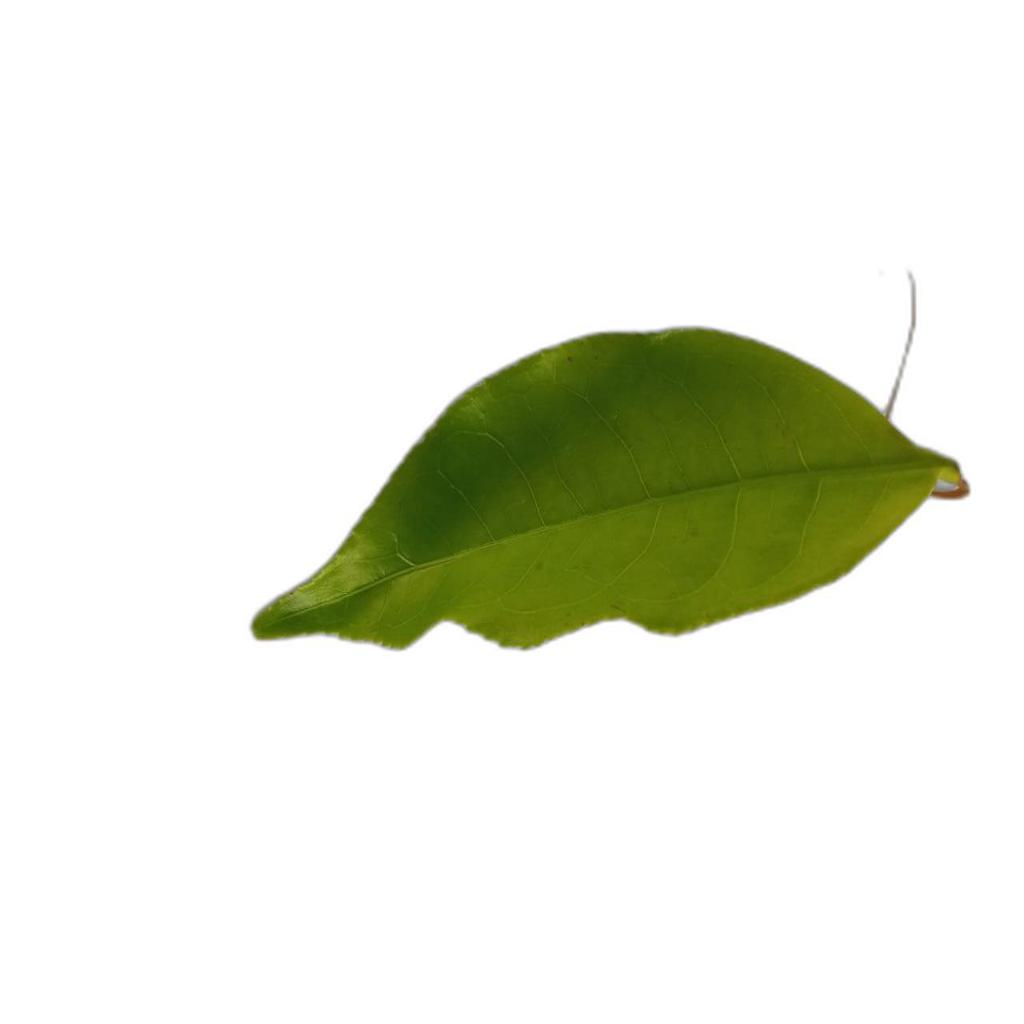
Label: Healthy